Ten Commandments

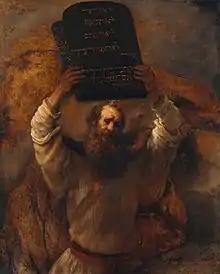
"Moses Breaking the Tablets of the Law" (1659) by Rembrandt

(transliterated ) in Biblical Hebrew, are mentioned at Exodus , Deuteronomy and Deuteronomy . In all sources, the terms are translatable as "the ten words", "the ten sayings", or "the ten matters". In Mishnaic Hebrew they are called עֲשֶׂרֶת הַדִּבְּרוֹת, "aséret haddiberót", a precise equivalent.